Korean Red Cross

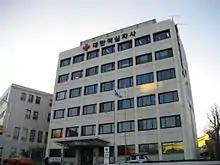
Korean Red Cross Seoul Office

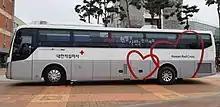
A Hyundai Universe bloodmobile of Korean Red Cross

The Korean Red Cross, fully the Republic of Korea National Red Cross, is a humanitarian organization that provides emergency assistance, disaster relief and education inside South Korea. It is the designated South Korean affiliate of the International Federation of Red Cross and Red Crescent Societies.